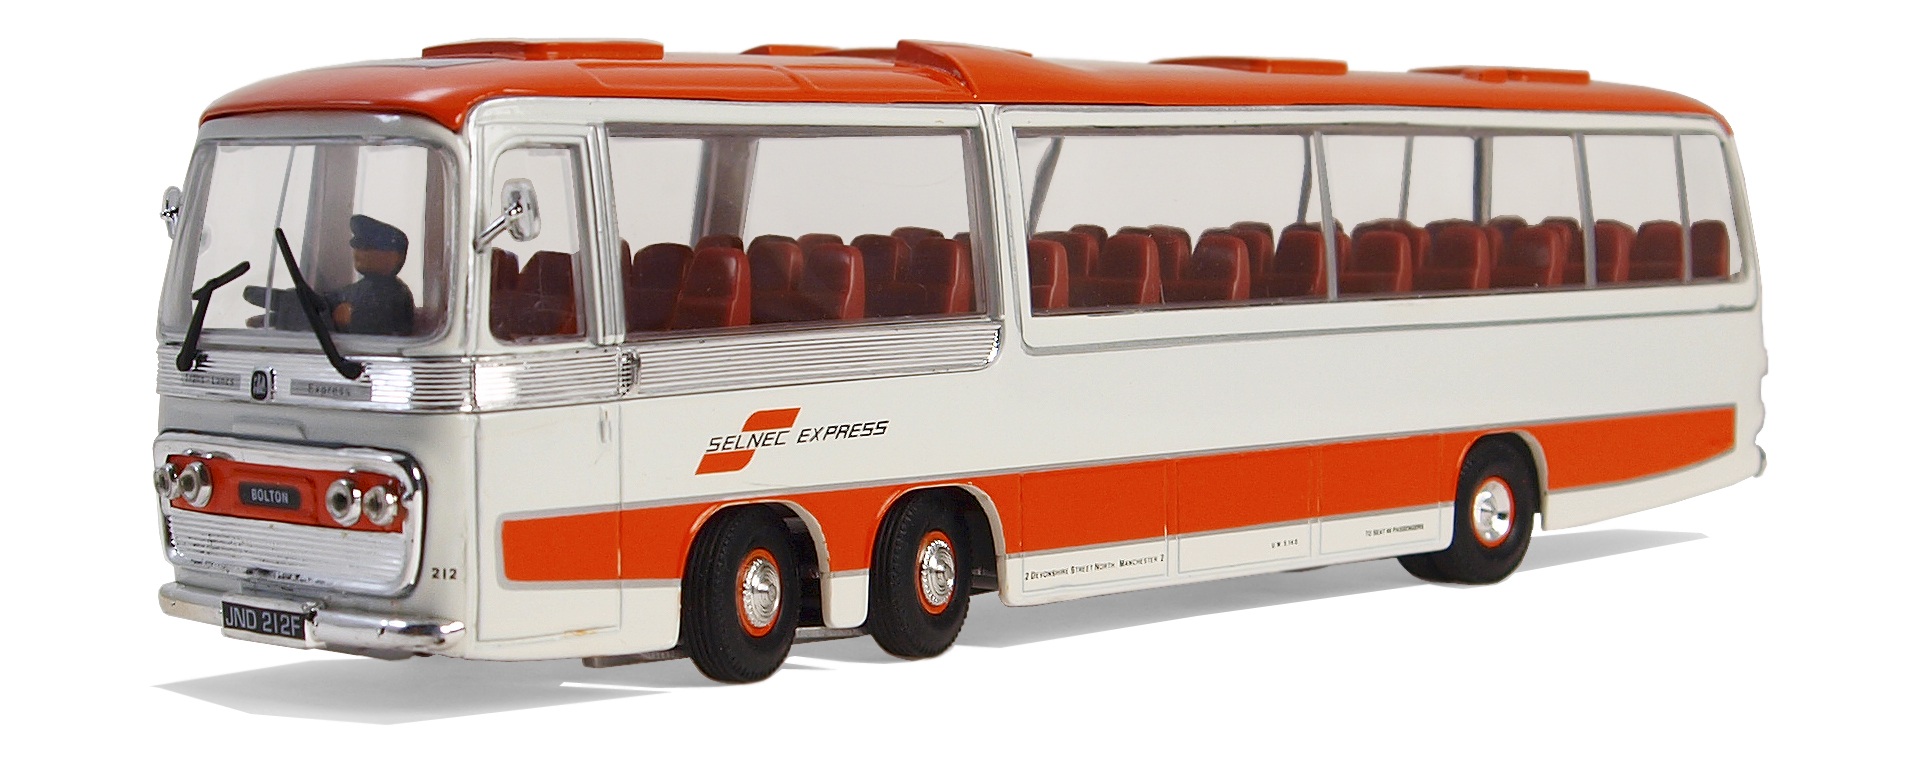
transport, model, vehicle, public transport, vintage car, england, bus, oldtimer, buses, coaches, coach, model buses, model cars, collect, locomotion, hobby, minibus, bedford, commercial vehicle, model car, double decker bus, land vehicle, englishe coach, mode of transport, tour bus service, val14, plaxton